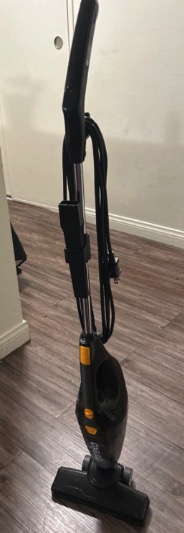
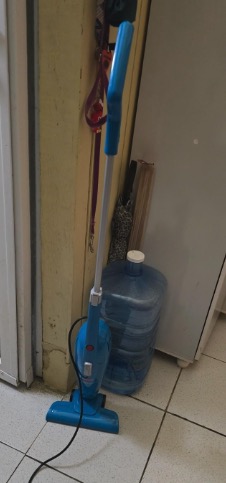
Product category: items_vacuum
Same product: no